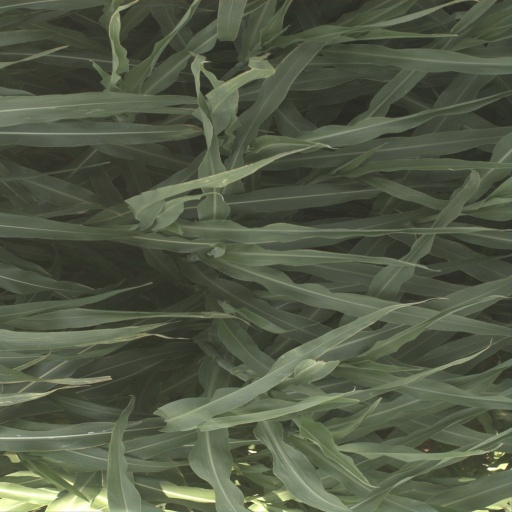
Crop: sorghum